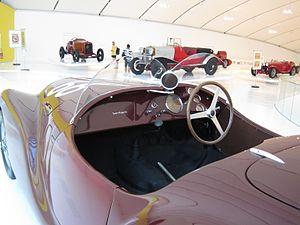
Automobiles in Enzo Ferrari Museum in Modène - Auto Avio Costruzioni 815 - 1940
L'Auto Avio Costruzioni 815 ou AAC 815 ou Ferrari 815 est une automobile italienne de la marque Auto Avio Costruzioni de 1940, conçue en deux exemplaires par Enzo Ferrari. Elle est considérée par certains comme la première Ferrari de l'histoire de la marque.